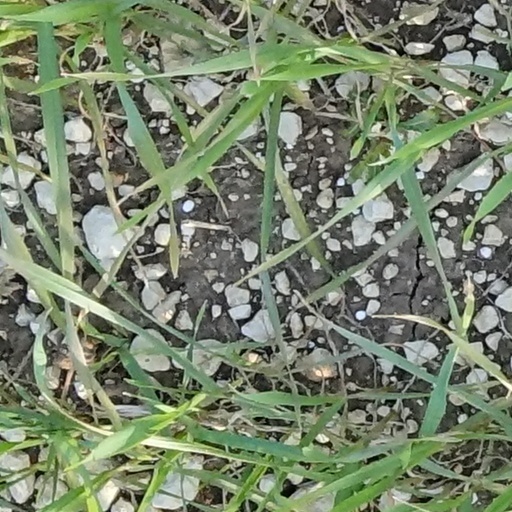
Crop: wheat